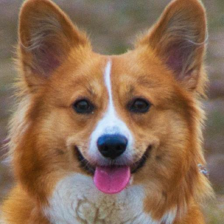
Label: animals